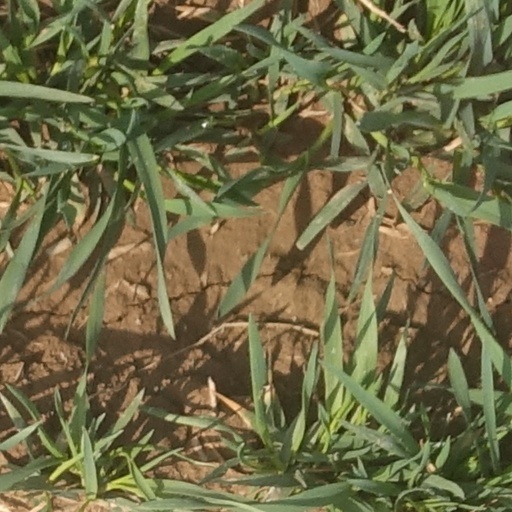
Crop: wheat